Polymyositis

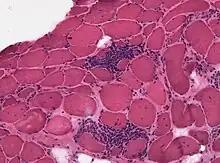
Micrograph of polymyositis. Muscle biopsy. H&E stain.

Polymyositis (PM) is a type of chronic inflammation of the muscles (inflammatory myopathy) related to dermatomyositis and inclusion body myositis. Its name is derived . The inflammation of polymyositis is mainly found in the endomysial layer of skeletal muscle, whereas dermatomyositis is characterized primarily by inflammation of the perimysial layer of skeletal muscles.